Spruce Grove-St. Albert

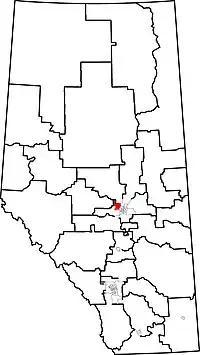
2010 boundaries

Spruce Grove-St. Albert was a provincial electoral district in Alberta, Canada, mandated to return a single member to the Legislative Assembly of Alberta under the first past the post voting system from 2012 to 2019.